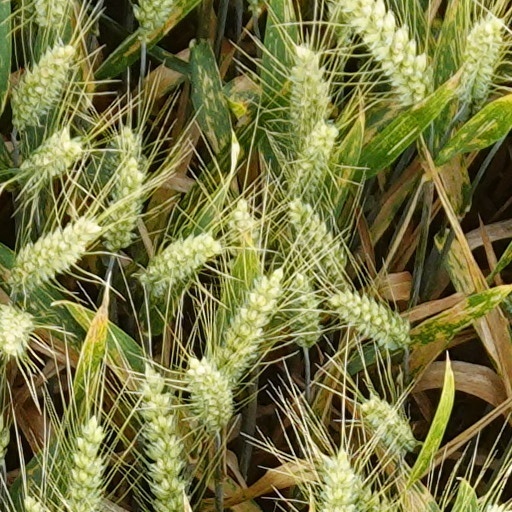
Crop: wheat